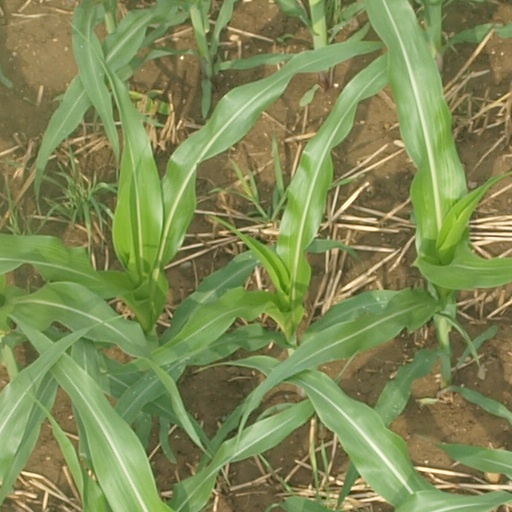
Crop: maize; corn